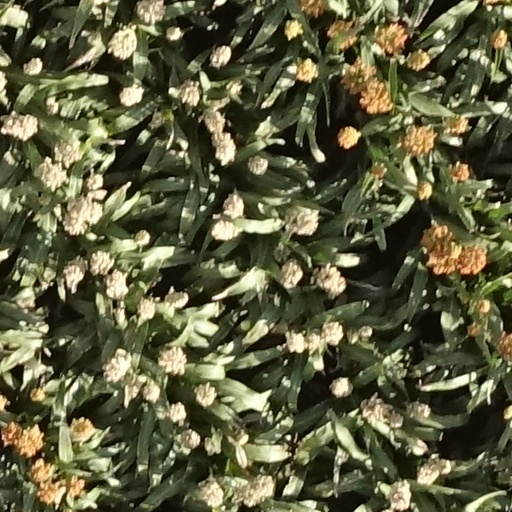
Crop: sorghum